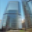
Label: skyscraper